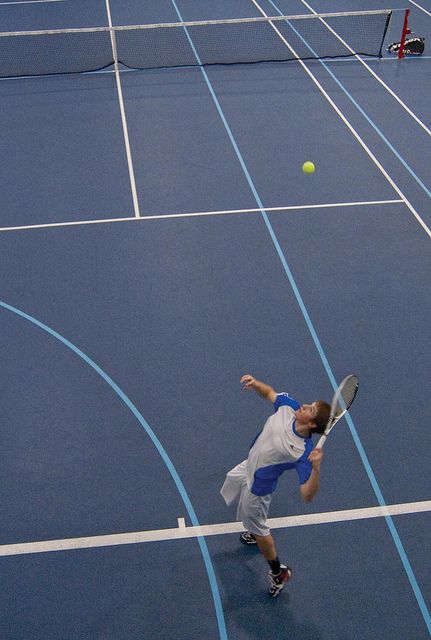
một nam vận động viên tennis đang nghiêng người để đánh bóng